1936 United States presidential election

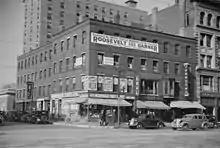
A 1936 election poster in Manchester, New Hampshire

Landon proved to be an ineffective campaigner who rarely travelled. Most of the attacks on FDR and Social Security were developed by Republican campaigners rather than Landon himself. In the two months after his nomination, he made no campaign appearances. Columnist Westbrook Pegler lampooned, "Considerable mystery surrounds the disappearance of Alfred M. Landon of Topeka, Kansas ... The Missing Persons Bureau has sent out an alarm bulletin bearing Mr. Landon's photograph and other particulars, and anyone having information of his whereabouts is asked to communicate direct with the Republican National Committee."